Tsqaltubo Municipality

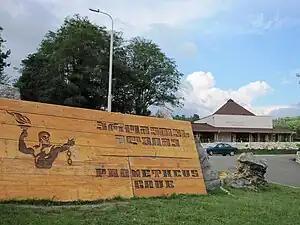
Prometheus Cave visitors center.

Tsqaltubo Municipal Assembly (Georgian: წყალტუბოს საკრებულო) is a representative body in Tsqaltubo Municipality. currently consisting of 39 members. The council is assembles into session regularly, to consider subject matters such as code changes, utilities, taxes, city budget, oversight of city government and more. Tsqaltubo sakrebulo is elected every four year. The last election was held in October 2021.